2019 Sports Car Challenge of Mid-Ohio

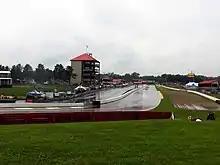
Mid-Ohio Sports Car Course, where the race was held.

International Motor Sports Association's (IMSA) president Scott Atherton confirmed the race was part of the schedule for the 2019 IMSA SportsCar Championship (IMSA SCC) in August 2018. It was the second consecutive year it was part of the WeatherTech SportsCar Championship. The 2019 Sports Car Challenge of Mid-Ohio was the fourth of twelve sports car races of 2019 by IMSA, and it was the first of seven rounds held as part of the WeatherTech Sprint Cup. The race was held at the thirteen-turn Mid-Ohio Sports Car Course in Lexington, Ohio on May 5, 2019.